International Patient Safety Goals

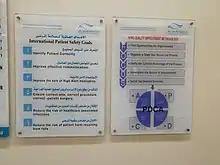
IPSG infographic with Arabic translation in a Saudi hospital.

The International Patient Safety Goals (IPSG) were developed in 2006 by the Joint Commission International (JCI). The goals were adapted from the JCAHO's National Patient Safety Goals.